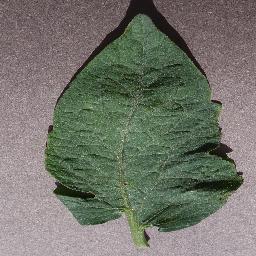
Label: Tomato___Target_Spot